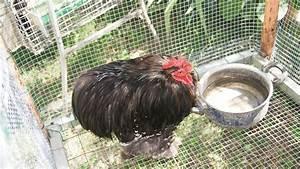
chicken